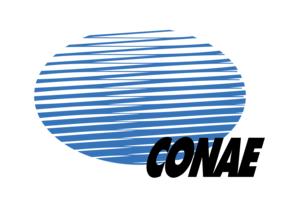
La Comisión Nacional de Actividades Espaciales plus connue sous son acronyme CONAE est l'agence spatiale argentin responsable du programme spatial civil du pays. La CONAE a été créée le 28 mai 1991 par le gouvernement de Carlos Menem après l'annulation du programme militaire du missile Condor et le recentrage sur les activités spatiales civiles. La CONAE dispose en 2014 d'un budget de 1 063 millions de ARS. Ses principaux programmes portent sur la réalisation de satellites d'observation de la Terre et le développement d'un lanceur léger.